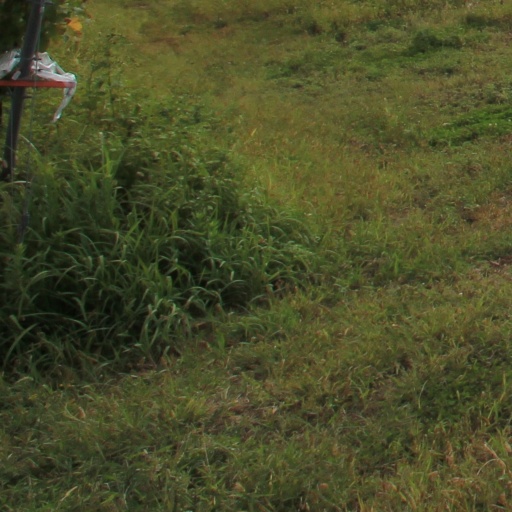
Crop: grape